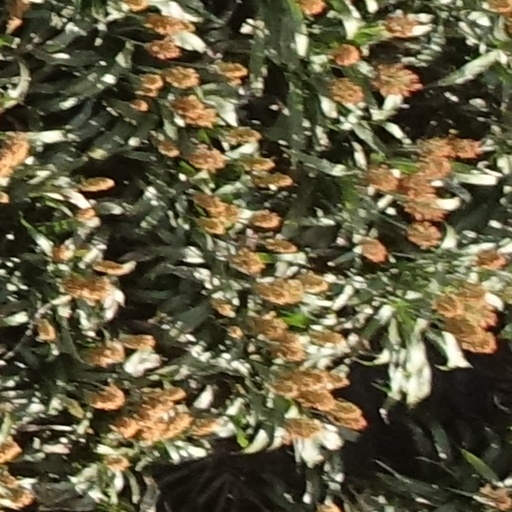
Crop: sorghum